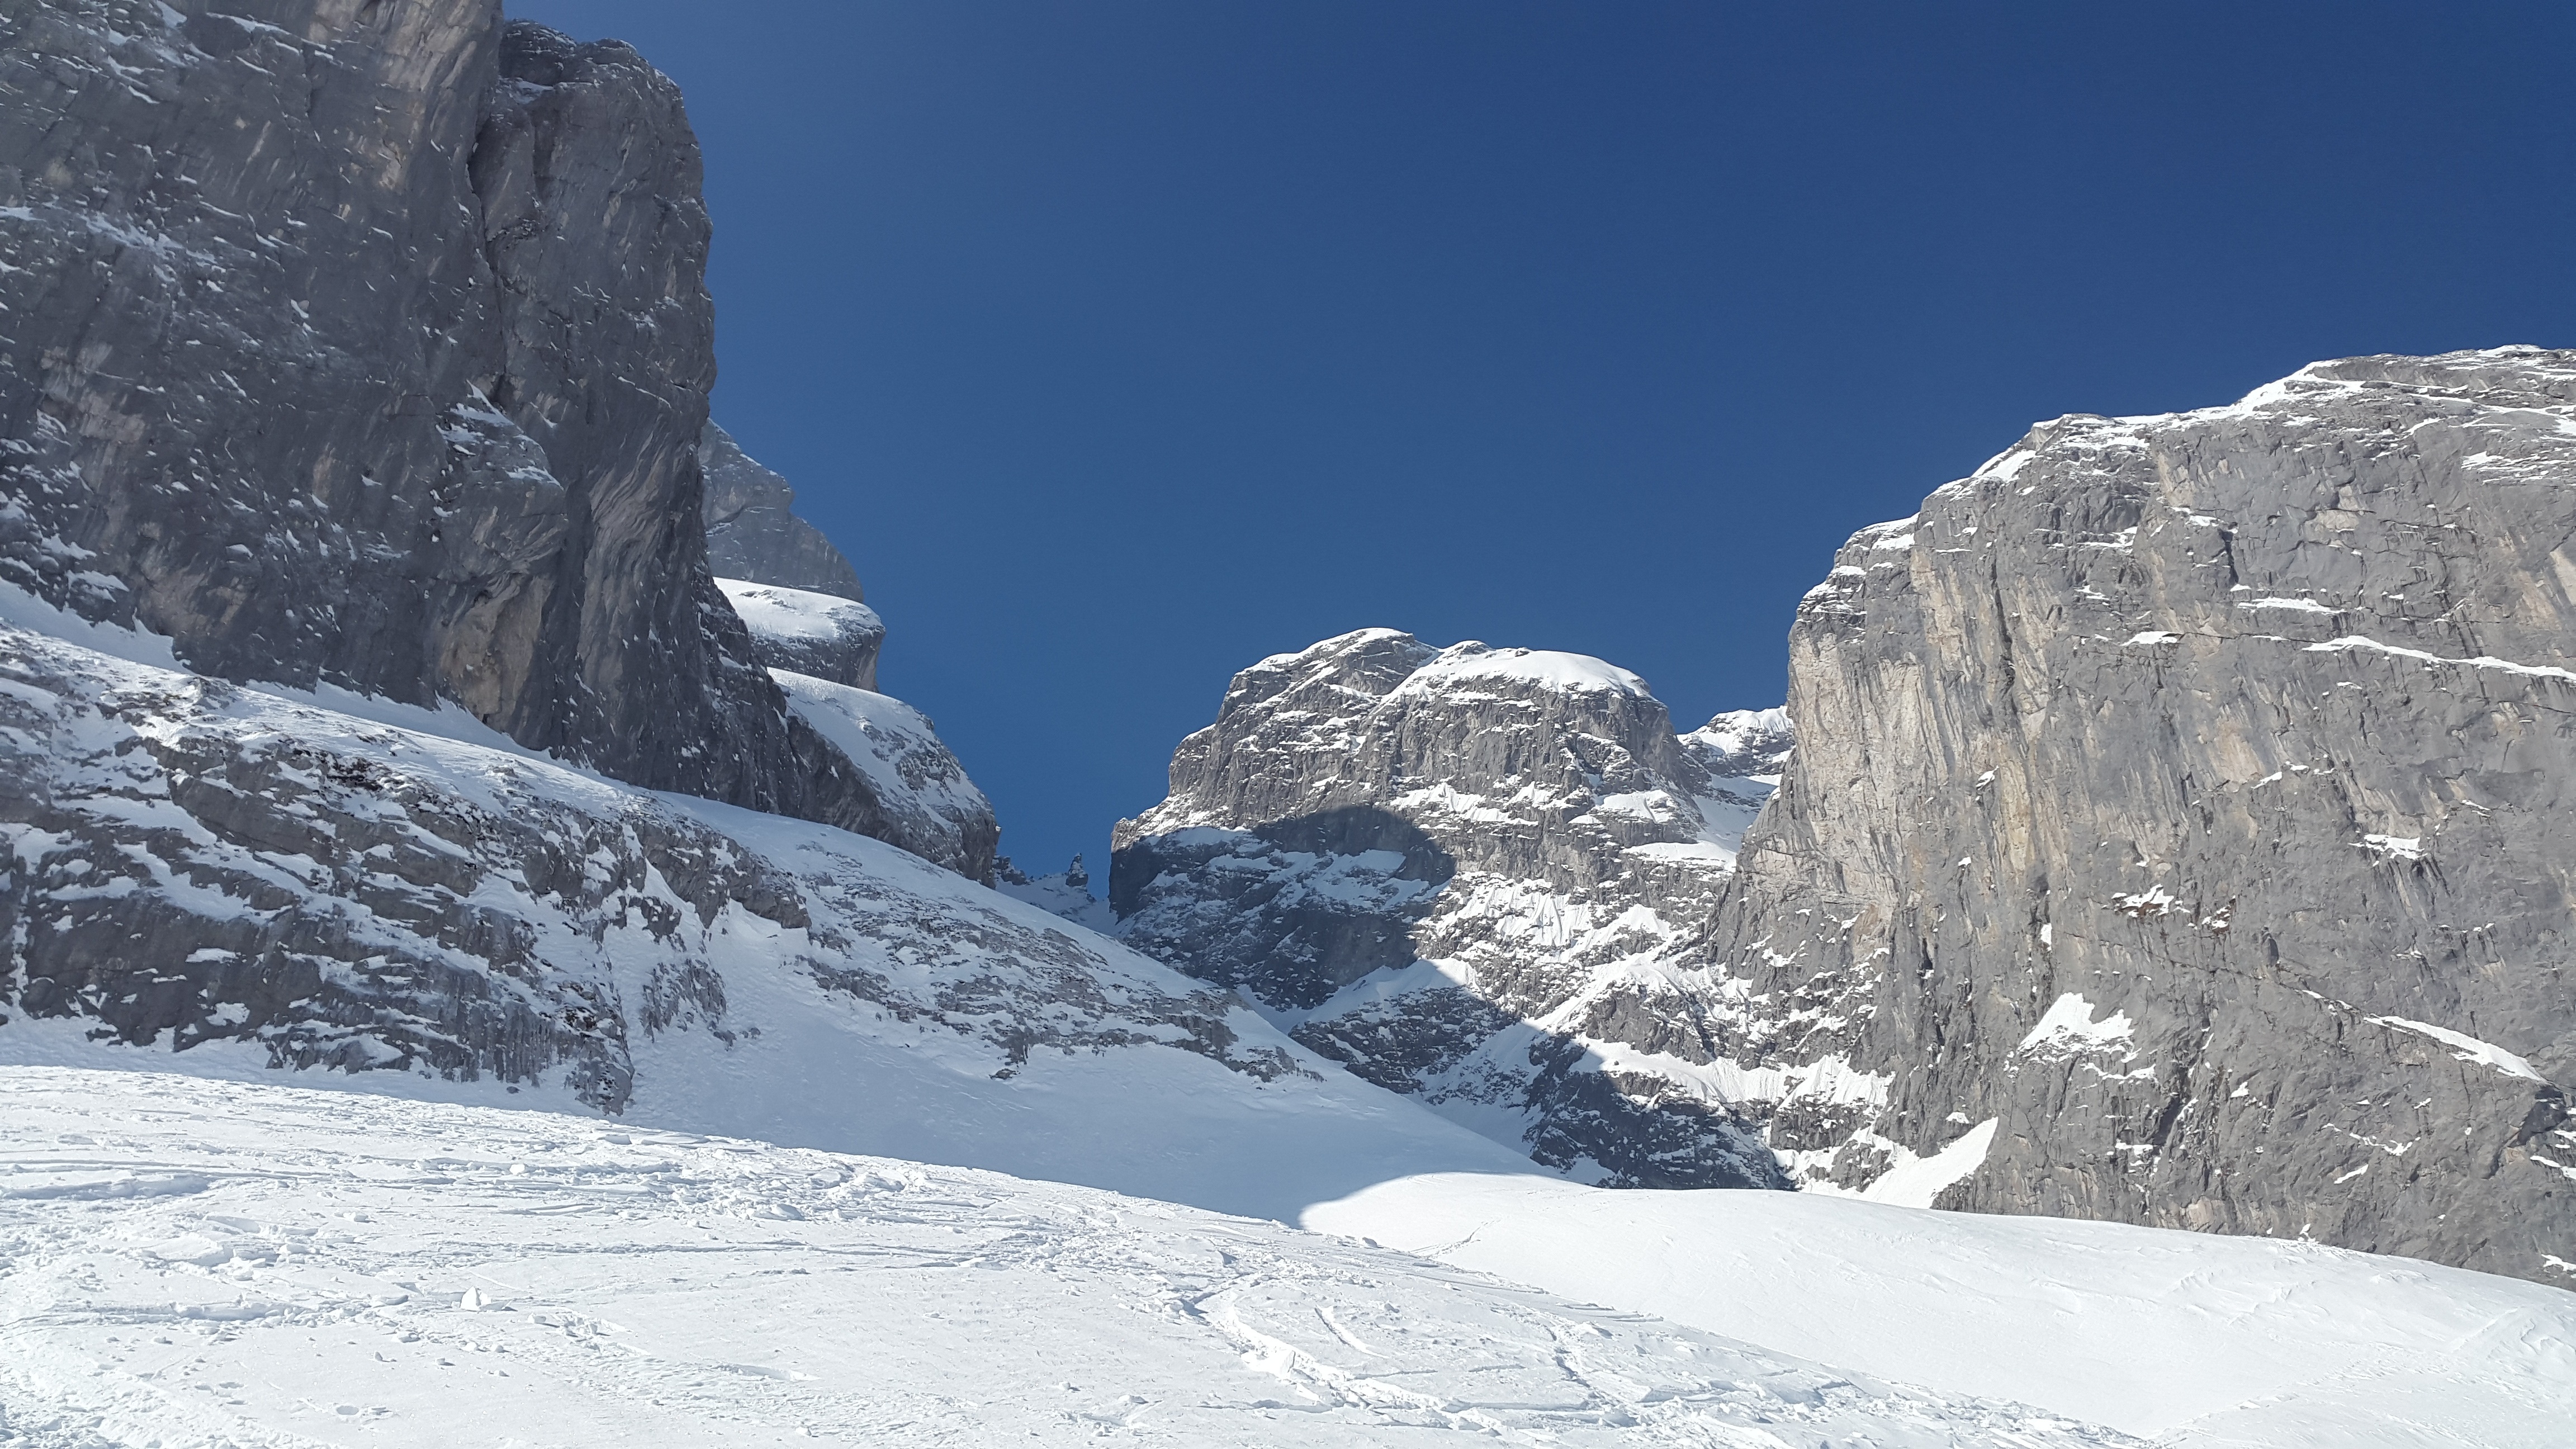
rock, mountain, snow, winter, adventure, mountain range, weather, alpine, season, ridge, summit, mountaineering, sports, mountains, alps, cirque, piste, landform, ski touring, mountain pass, ski mountaineering, mountainous landforms, geological phenomenon, r tikon, drusenfluh, drusen towers